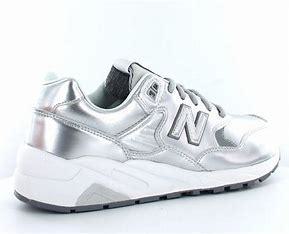
Brand: New
Model: Balance New Balance 580